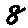
Label: 8